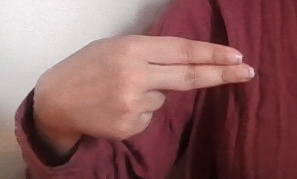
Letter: ain